Elbert Adrain Brinckerhoff

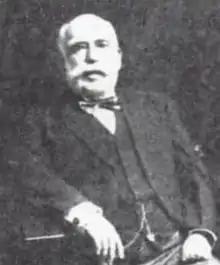

Elbert Adrain Brinckerhoff, Sr. (November 29, 1838 – March 23, 1913) was the Mayor of Englewood, New Jersey from 1899 to 1901, and the founder of Brinckerhoff, Turner and Company. He was president of Merchants' National Bank and president of Columbia Presbyterian Hospital in New York City and vice president of the American Bible Society.